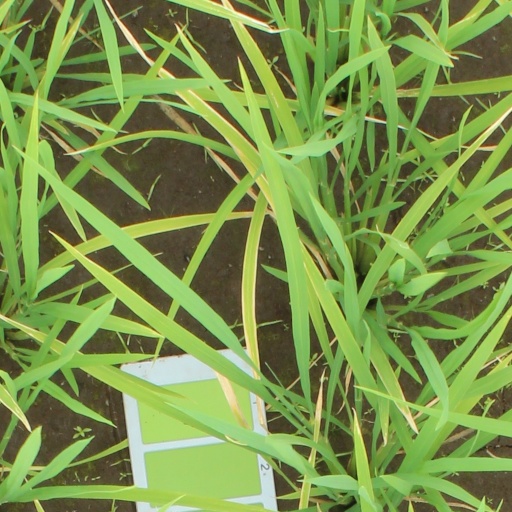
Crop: rice